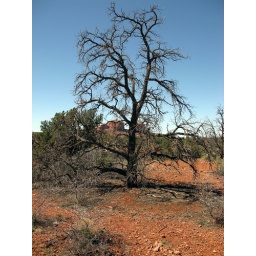
The profile of this leafless tree against the deep blue sky attracted my attention.